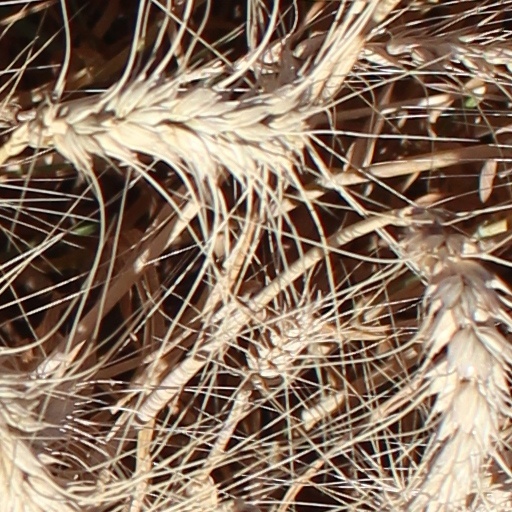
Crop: wheat